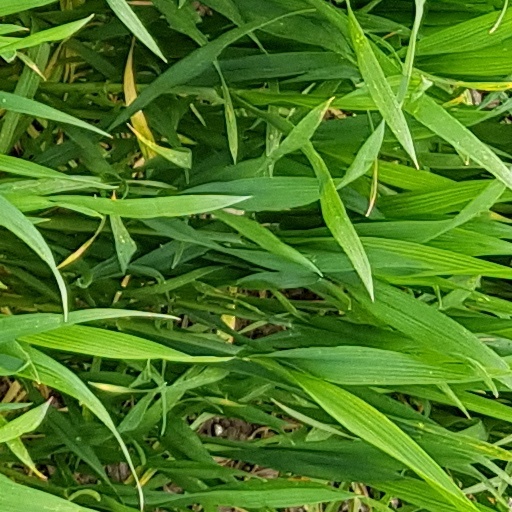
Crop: wheat